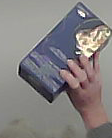
Product: barilla_lasagne